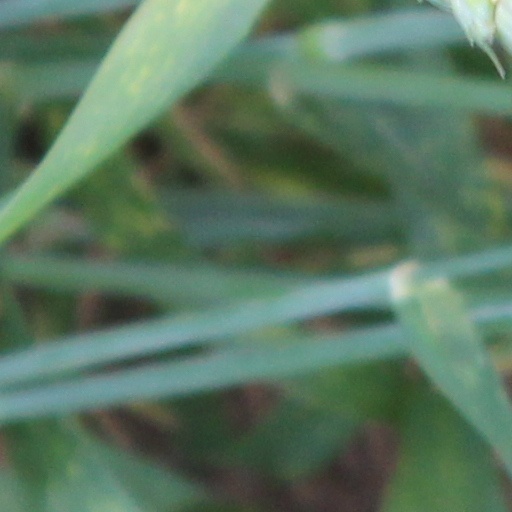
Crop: wheat